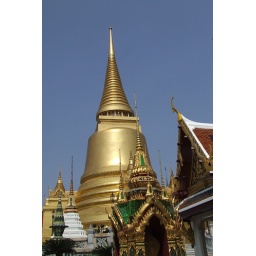
These looked beaut against the blue sky